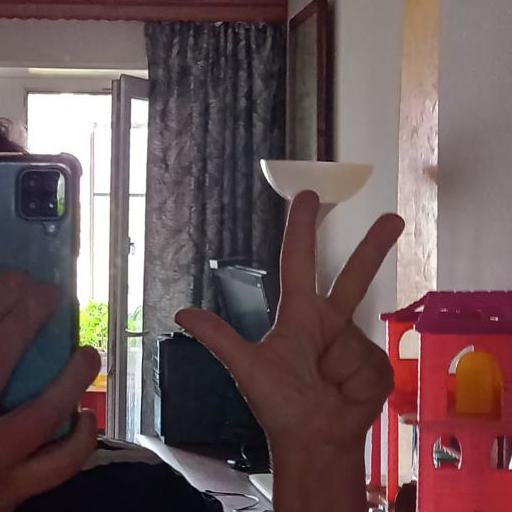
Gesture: three2